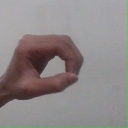
अक्षर: औ